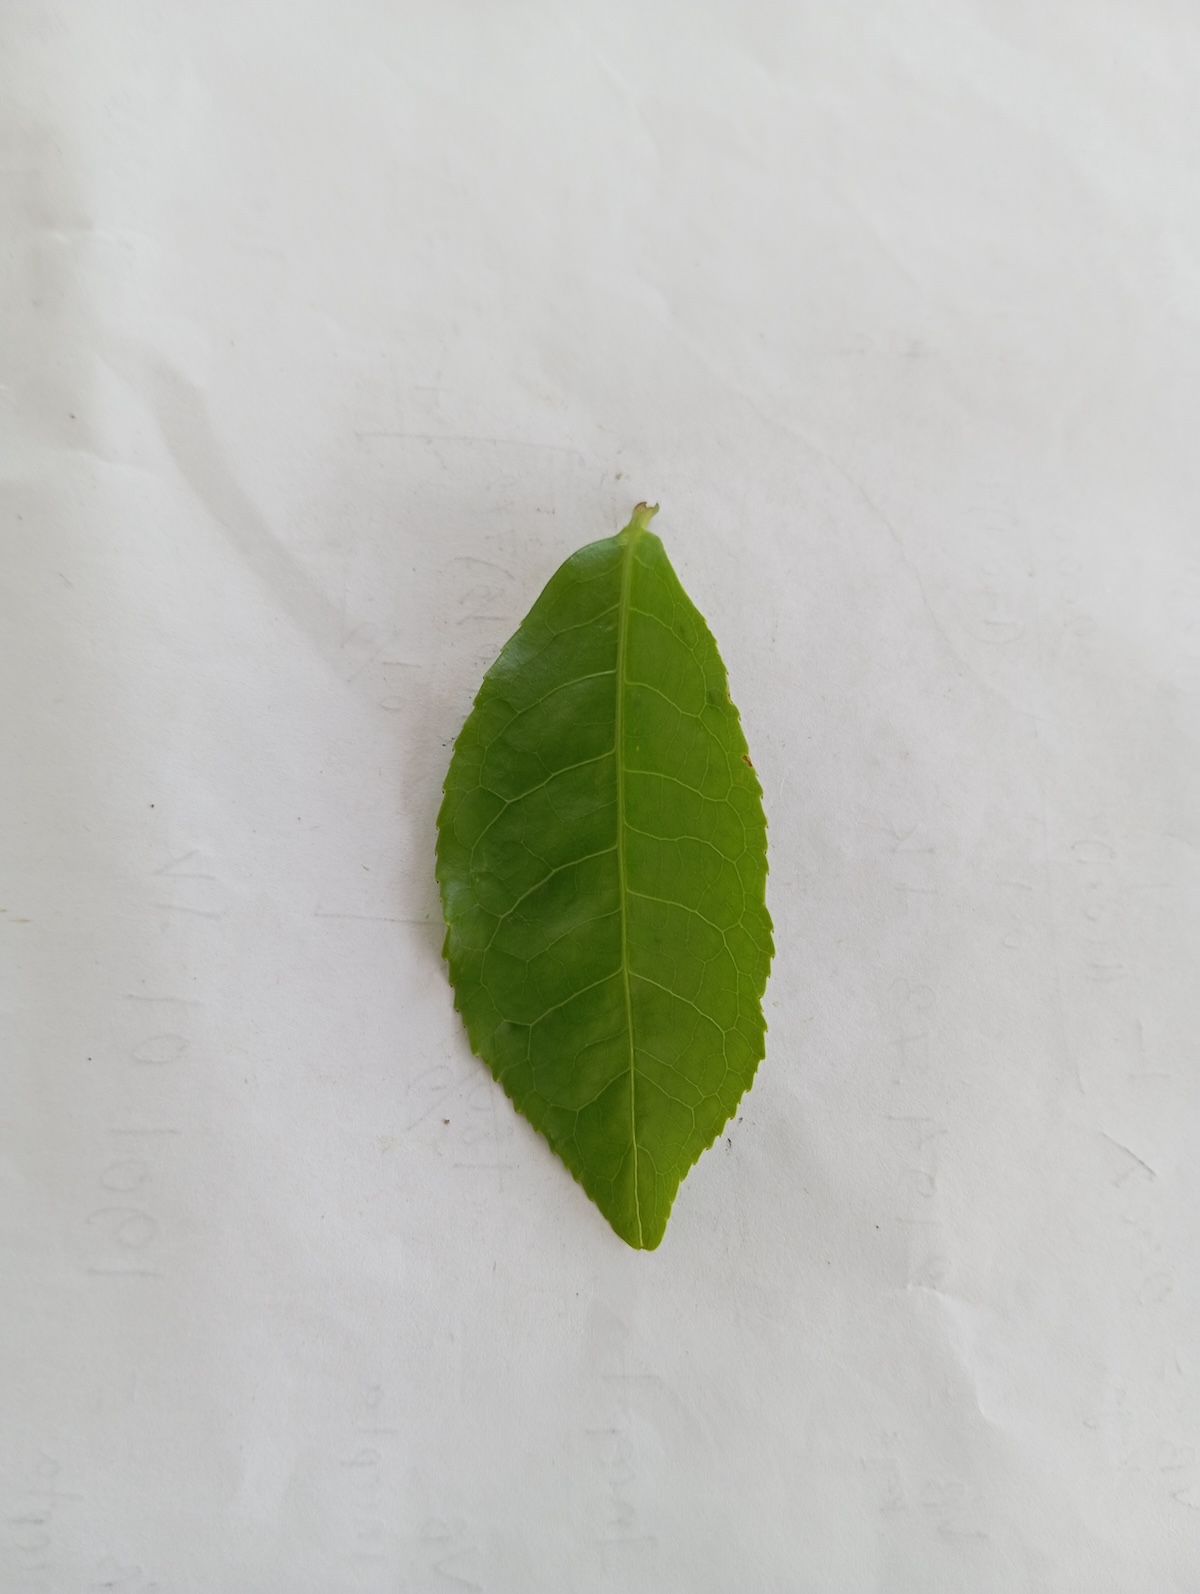
Label: Healthy leaf